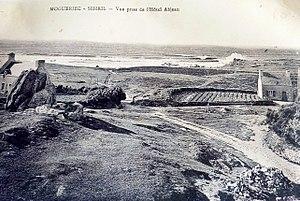
Moguériec vers 1900
Sibiril [sibiʁil] est une commune du département du Finistère, dans la région Bretagne, en France.